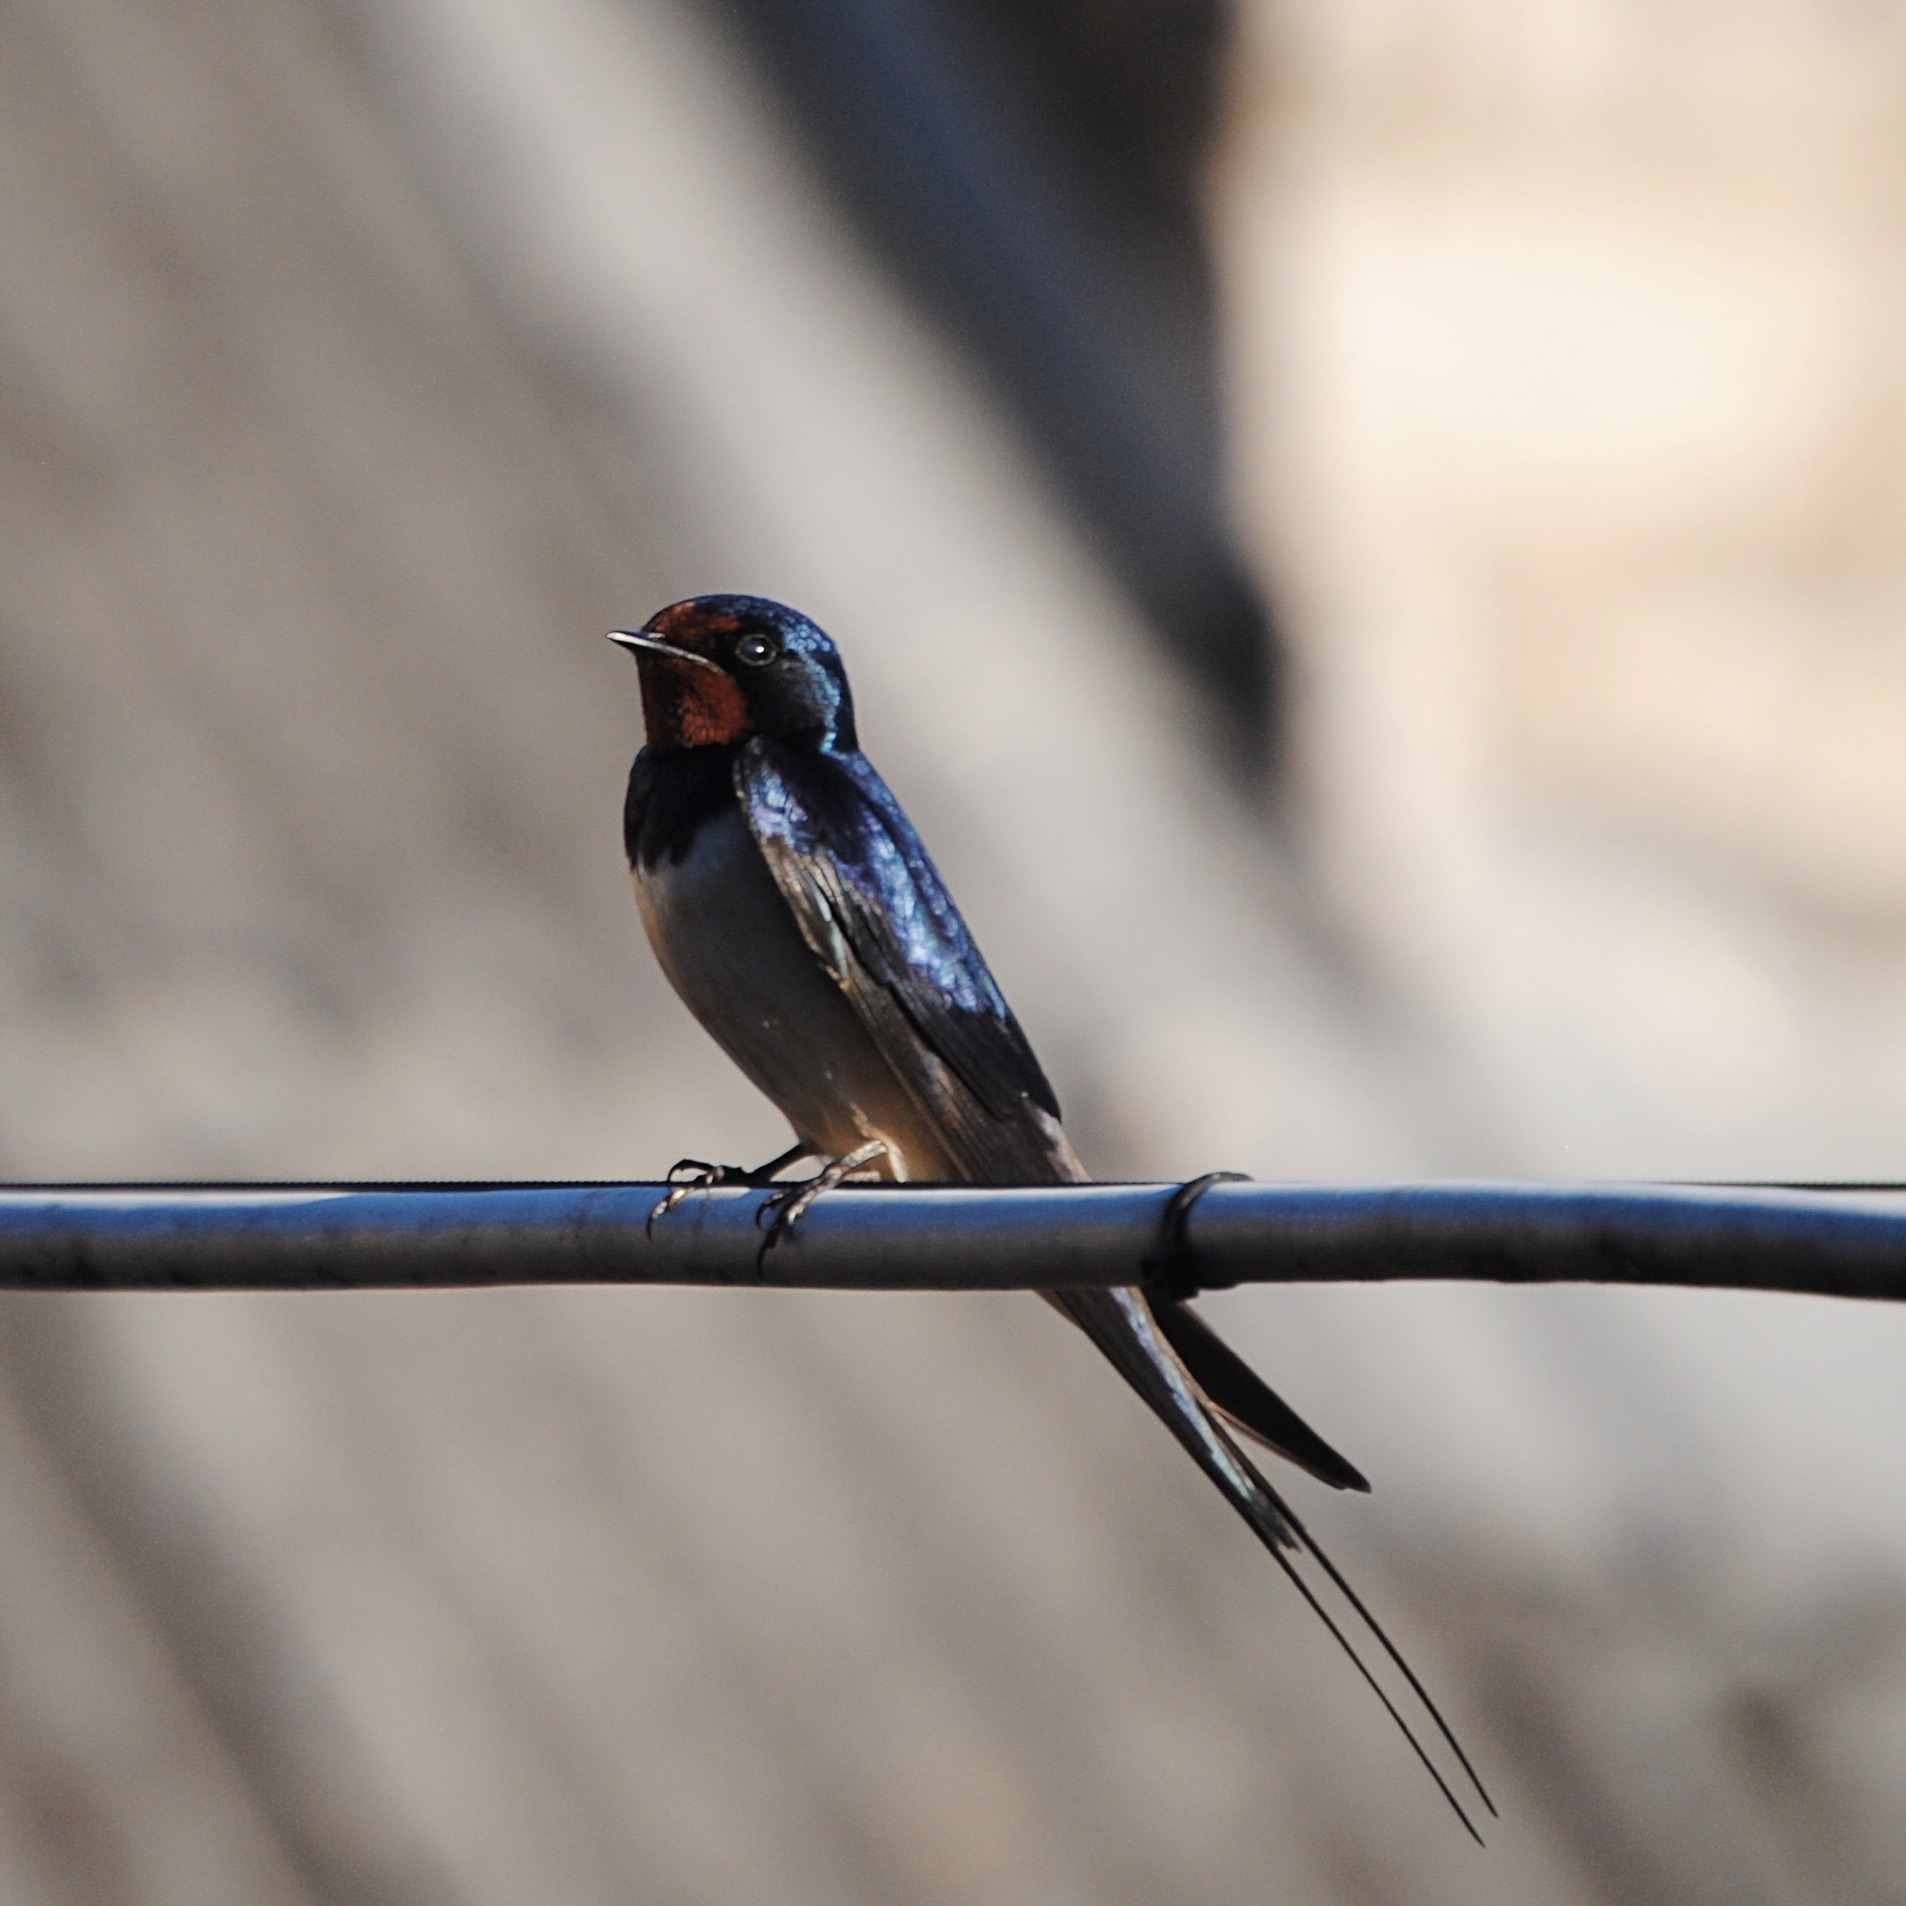
branch, bird, wildlife, beak, blue, fauna, close up, vertebrate, swallow, old world flycatcher, perching bird